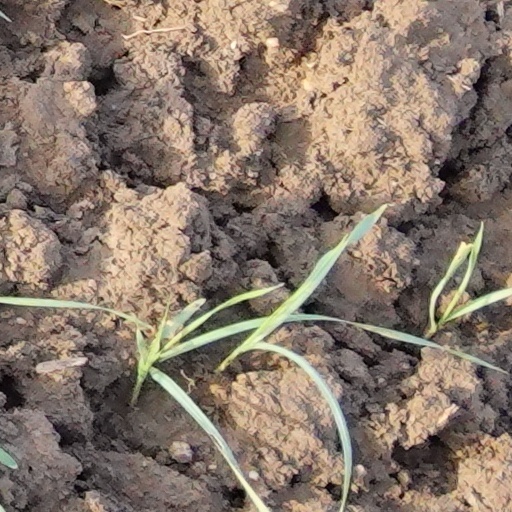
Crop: wheat